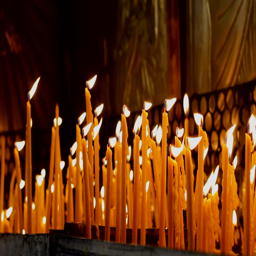
many burning candles inside a romanian monastery